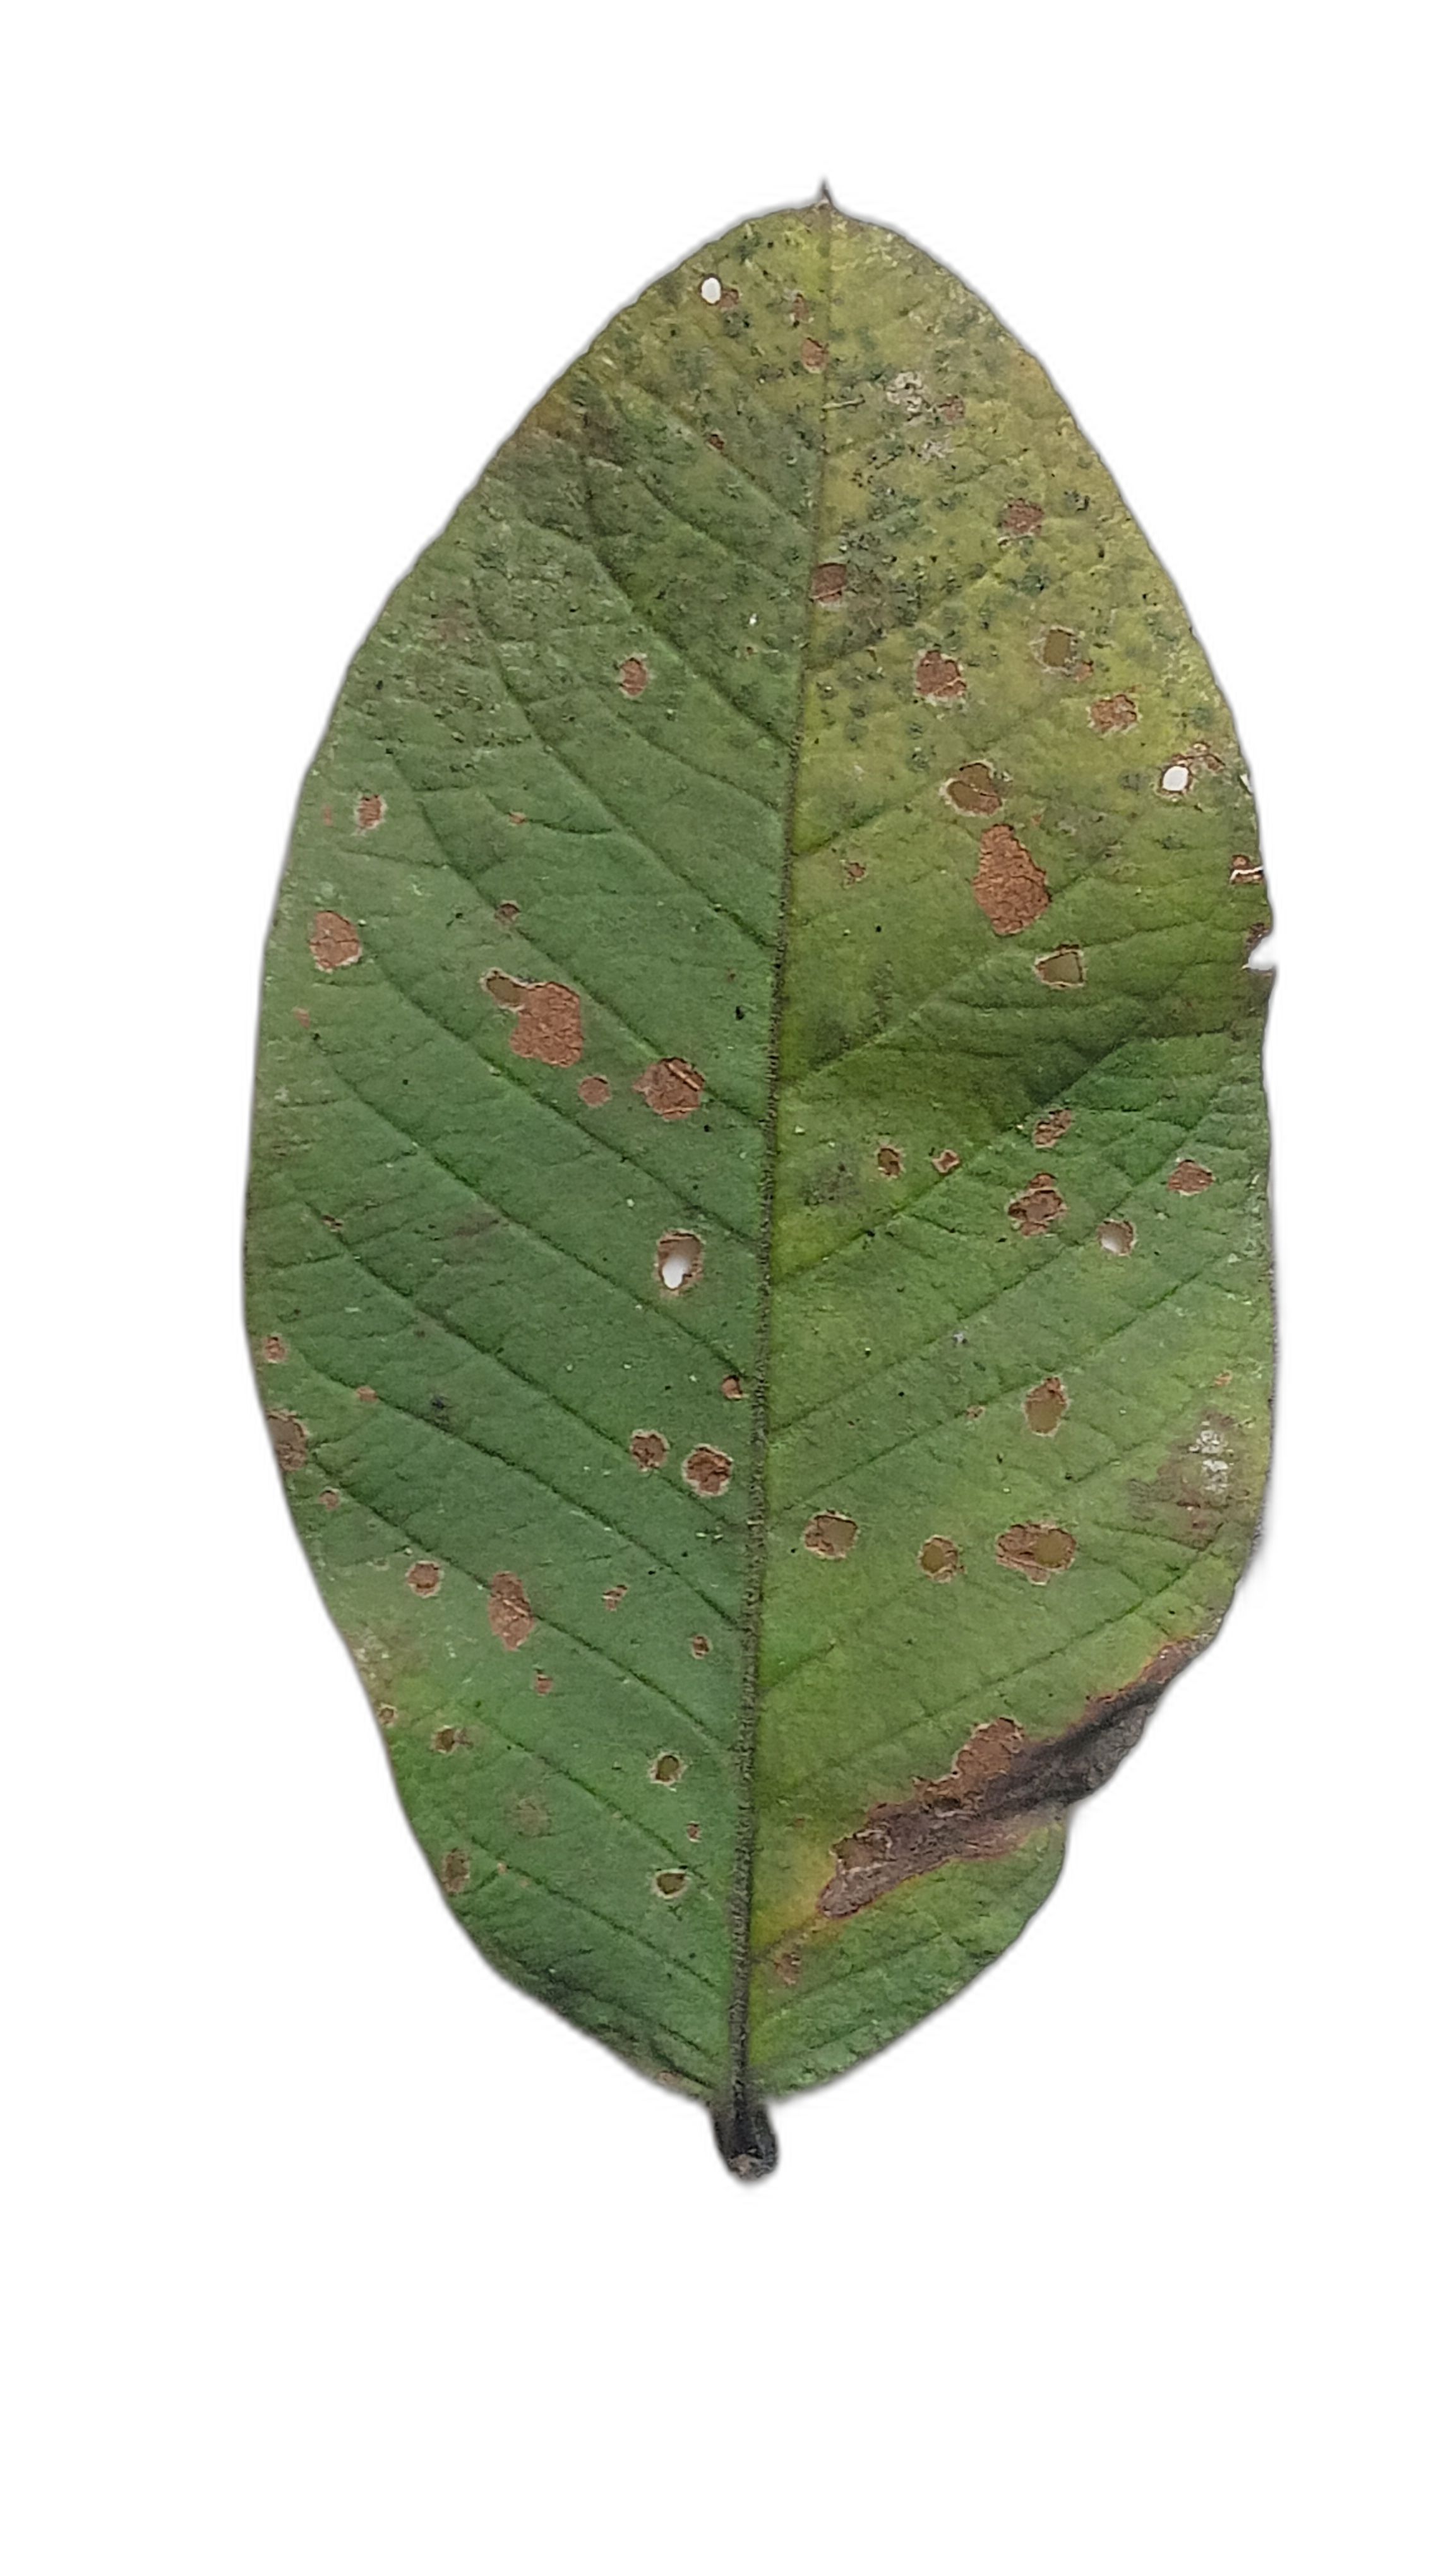
Plant part: leaf
Disease: Dot